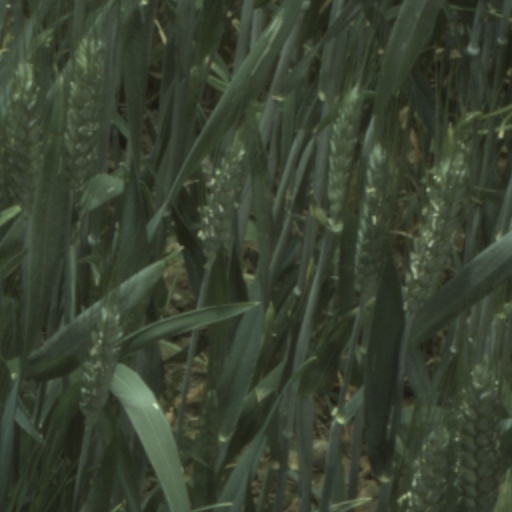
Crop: wheat